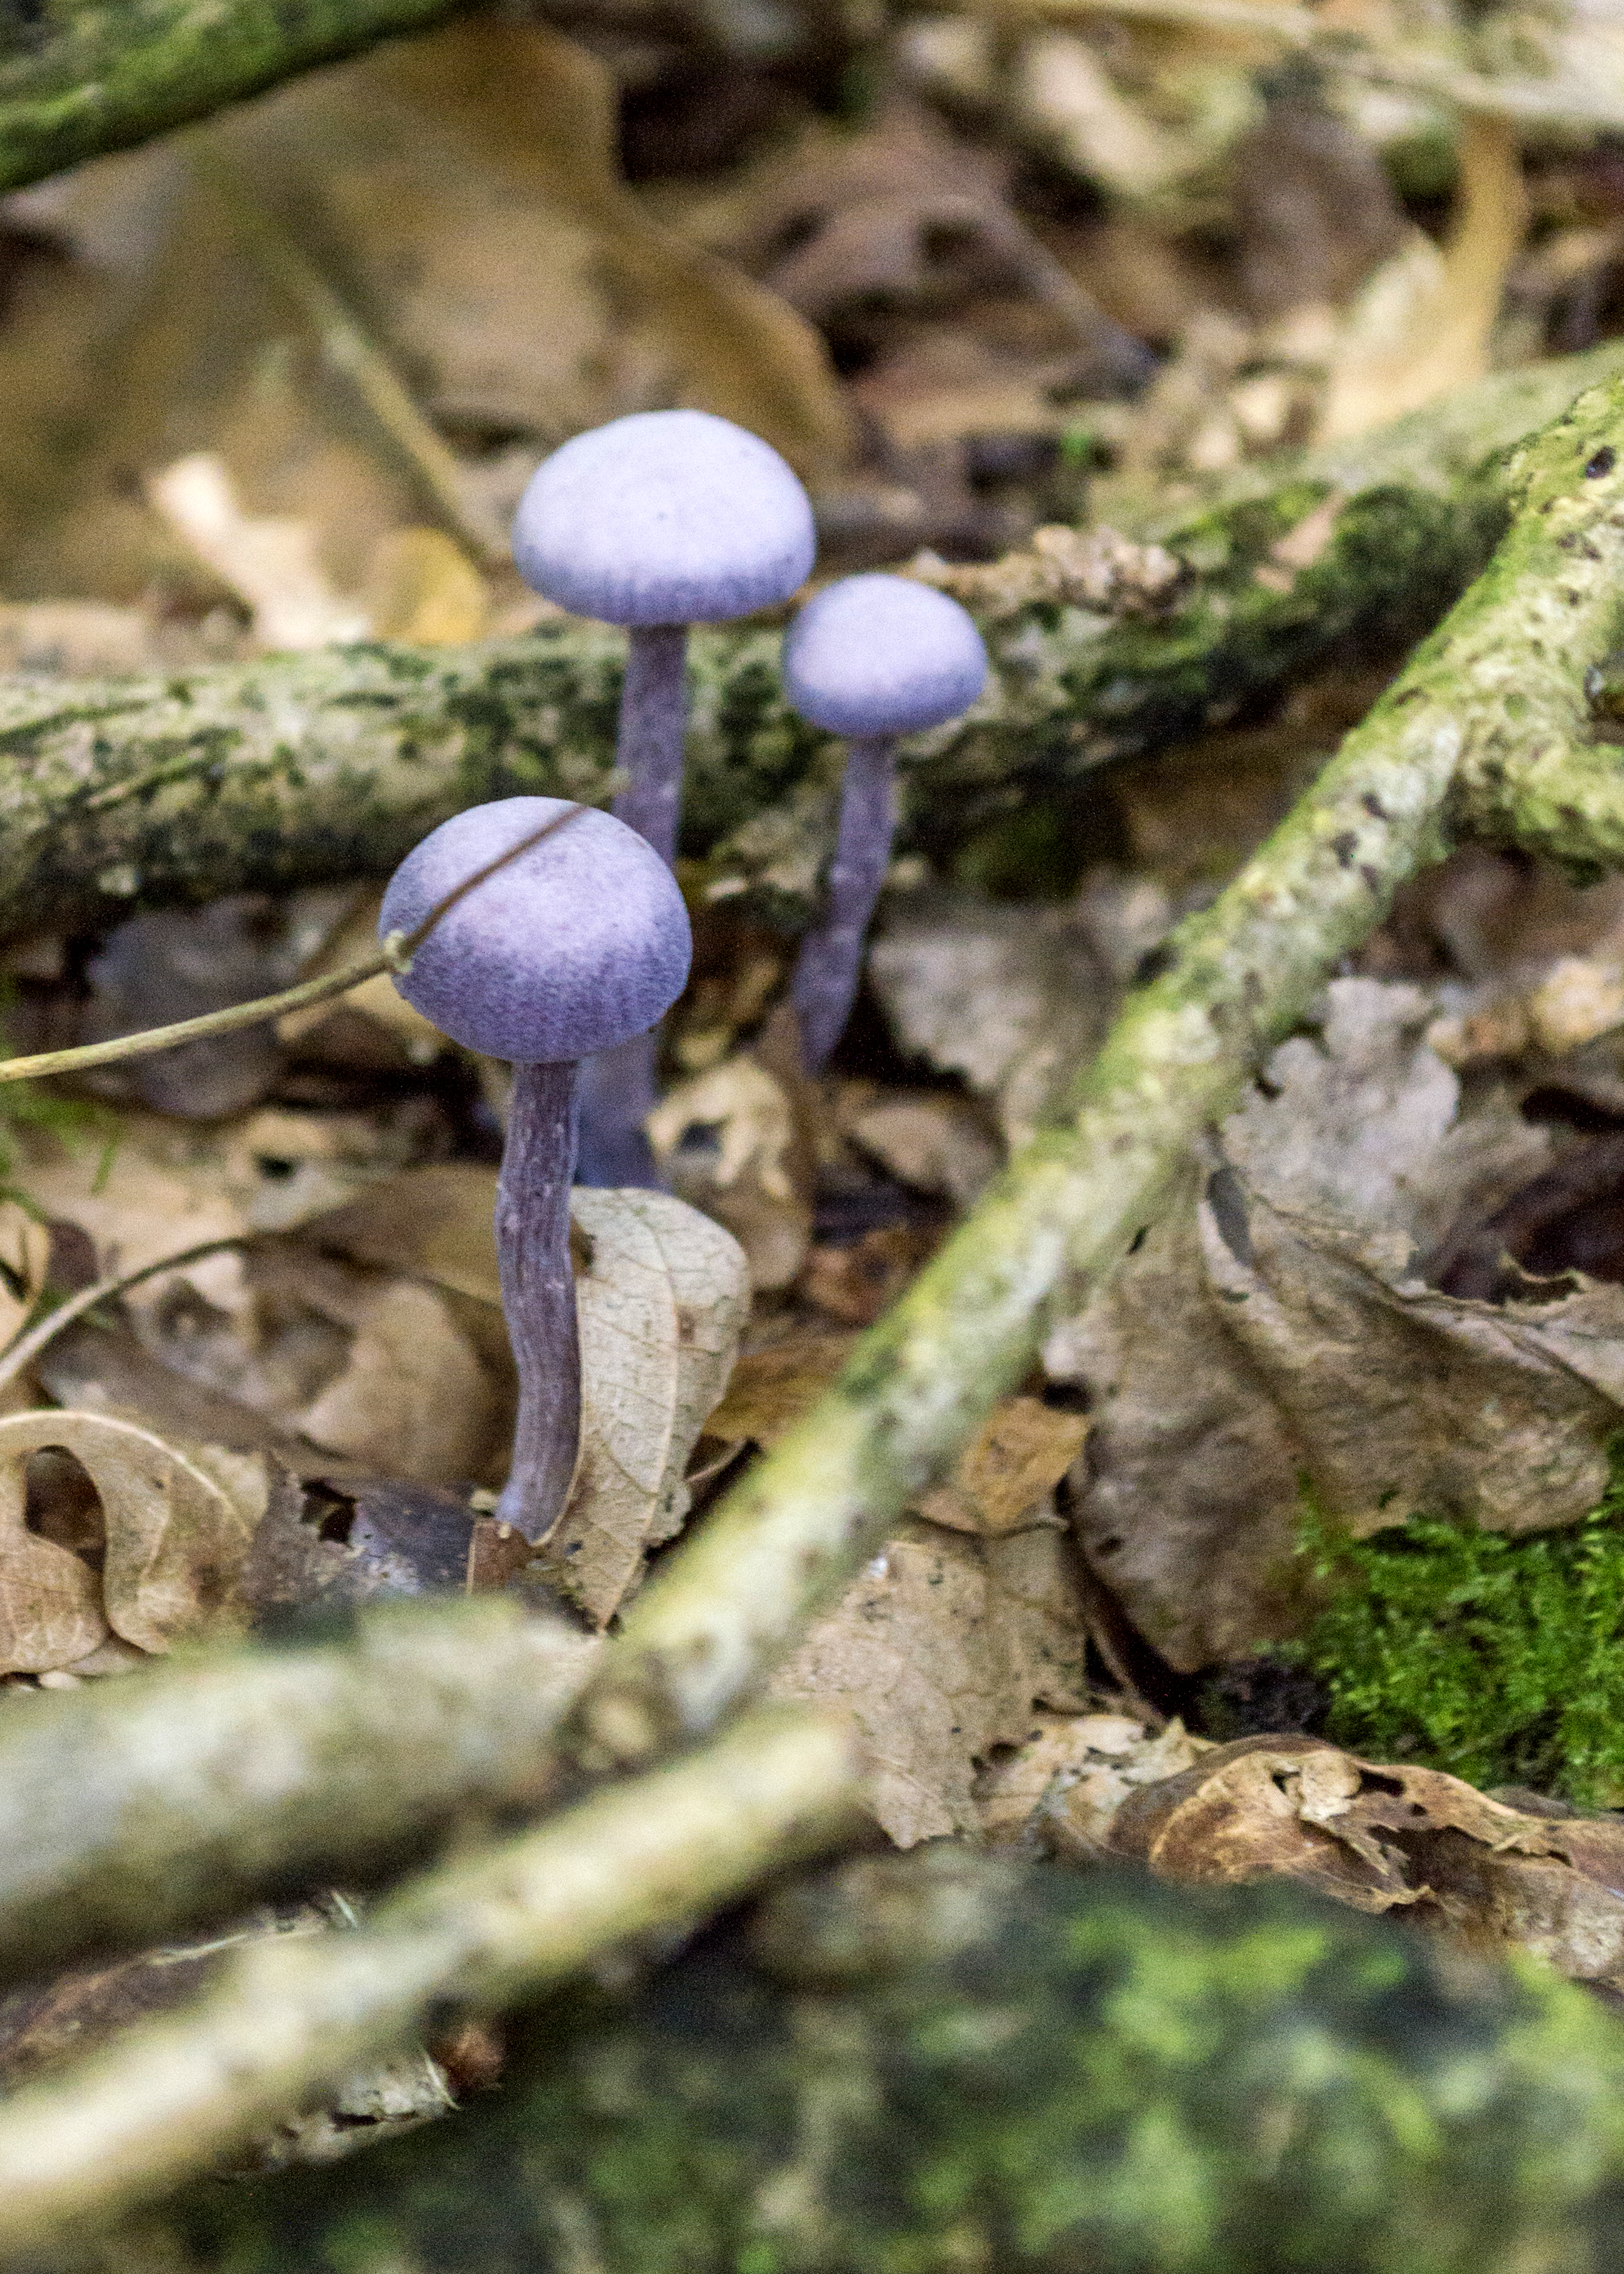
nature, forest, outdoor, branch, plant, photography, texture, leaf, flower, photo, wildlife, green, autumn, botany, mushroom, nikon, funghi, flora, fauna, fungus, holland, nederland, netherlands, dutch, outdoorphotography, picture, photograph, fotos, foto, fotografie, depthoffield, woodland, habitat, paulvandevelde, pdvandevelde, padagudaloma, natuurfotografie, naturephotographer, dordrecht, nederlandinfotos, pvdvfotografie, pdvandeveldedordrecht, nederlandsefotografie, dutchphotogaraphy, totallydutch, fotografienederland, hollandsefotografie, fotografieholland, paddenstoel, breda, liesbos, agaricus, macro photography, edible mushroom, agaricomycetes, agaricaceae, penny bun